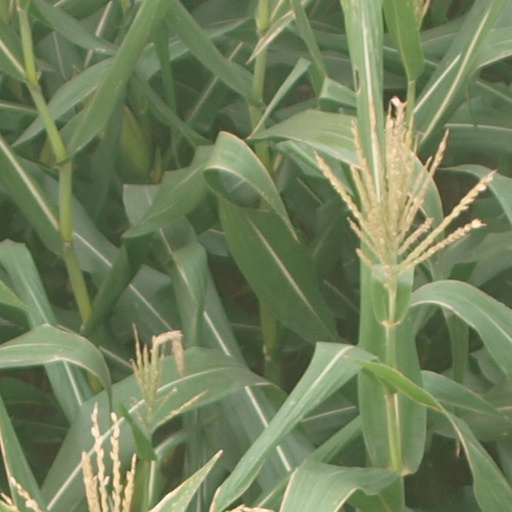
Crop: maize; corn